John Quincy Adams

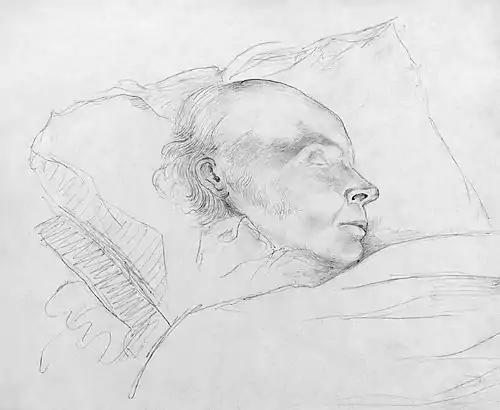
John Quincy Adams during his final hours of life after his collapse in the Capitol. Drawing in pencil by Arthur Joseph Stansbury.

Adams also became a leading force for the promotion of science. In 1829, British scientist James Smithson died, and he left his fortune for the "increase and diffusion of knowledge". In Smithson's will, he stated that should his nephew, Henry James Hungerford, die without heirs, the Smithson estate would go to the government of the United States to create an "Establishment for the increase and diffusion of Knowledge among men". After the nephew died without heirs in 1835, President Andrew Jackson informed Congress of the bequest, which amounted to about US$500,000 (equivalent to US$ in ). Adams realized that this might allow the United States to realize his dream of building a national institution of science and learning. Adams thus became Congress's primary supporter of the future Smithsonian Institution.